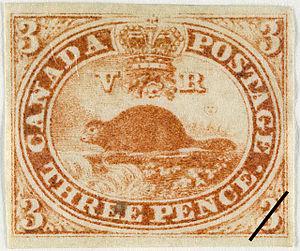
Timbre poste de la province du Canada de 3 pence de 1851
L'histoire postale et philatélique du Canada concerne les territoires qui ont formé le Canada d'aujourd'hui. Avant de joindre la confédération canadienne, les colonies britanniques qu'étaient la Colombie-Britannique et l'île de Vancouver, l'Ile-du-Prince-Edouard, la Nouvelle-Écosse, le Nouveau-Brunswick et Terre-Neuve ont émis des timbres à leur nom.
Le nom du Canada est employé dès l'établissement des premières colonies européennes sur les lieux. Ce nom, qui signifie « village », provient d'une langue amérindienne, probablement de l'iroquois ou du wendat kanata.